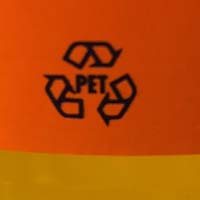
Plastic recycling code class: 1_polyethylene_PET